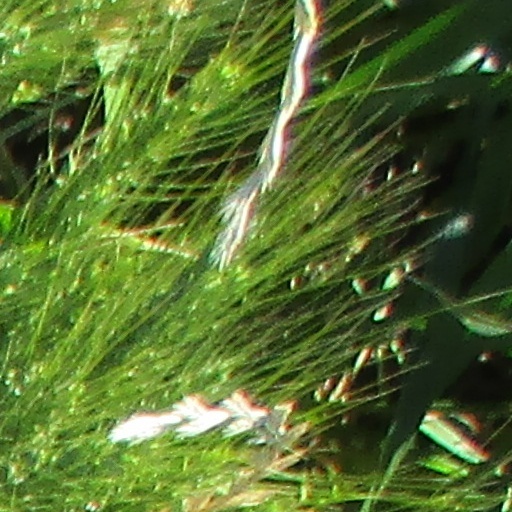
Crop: wheat